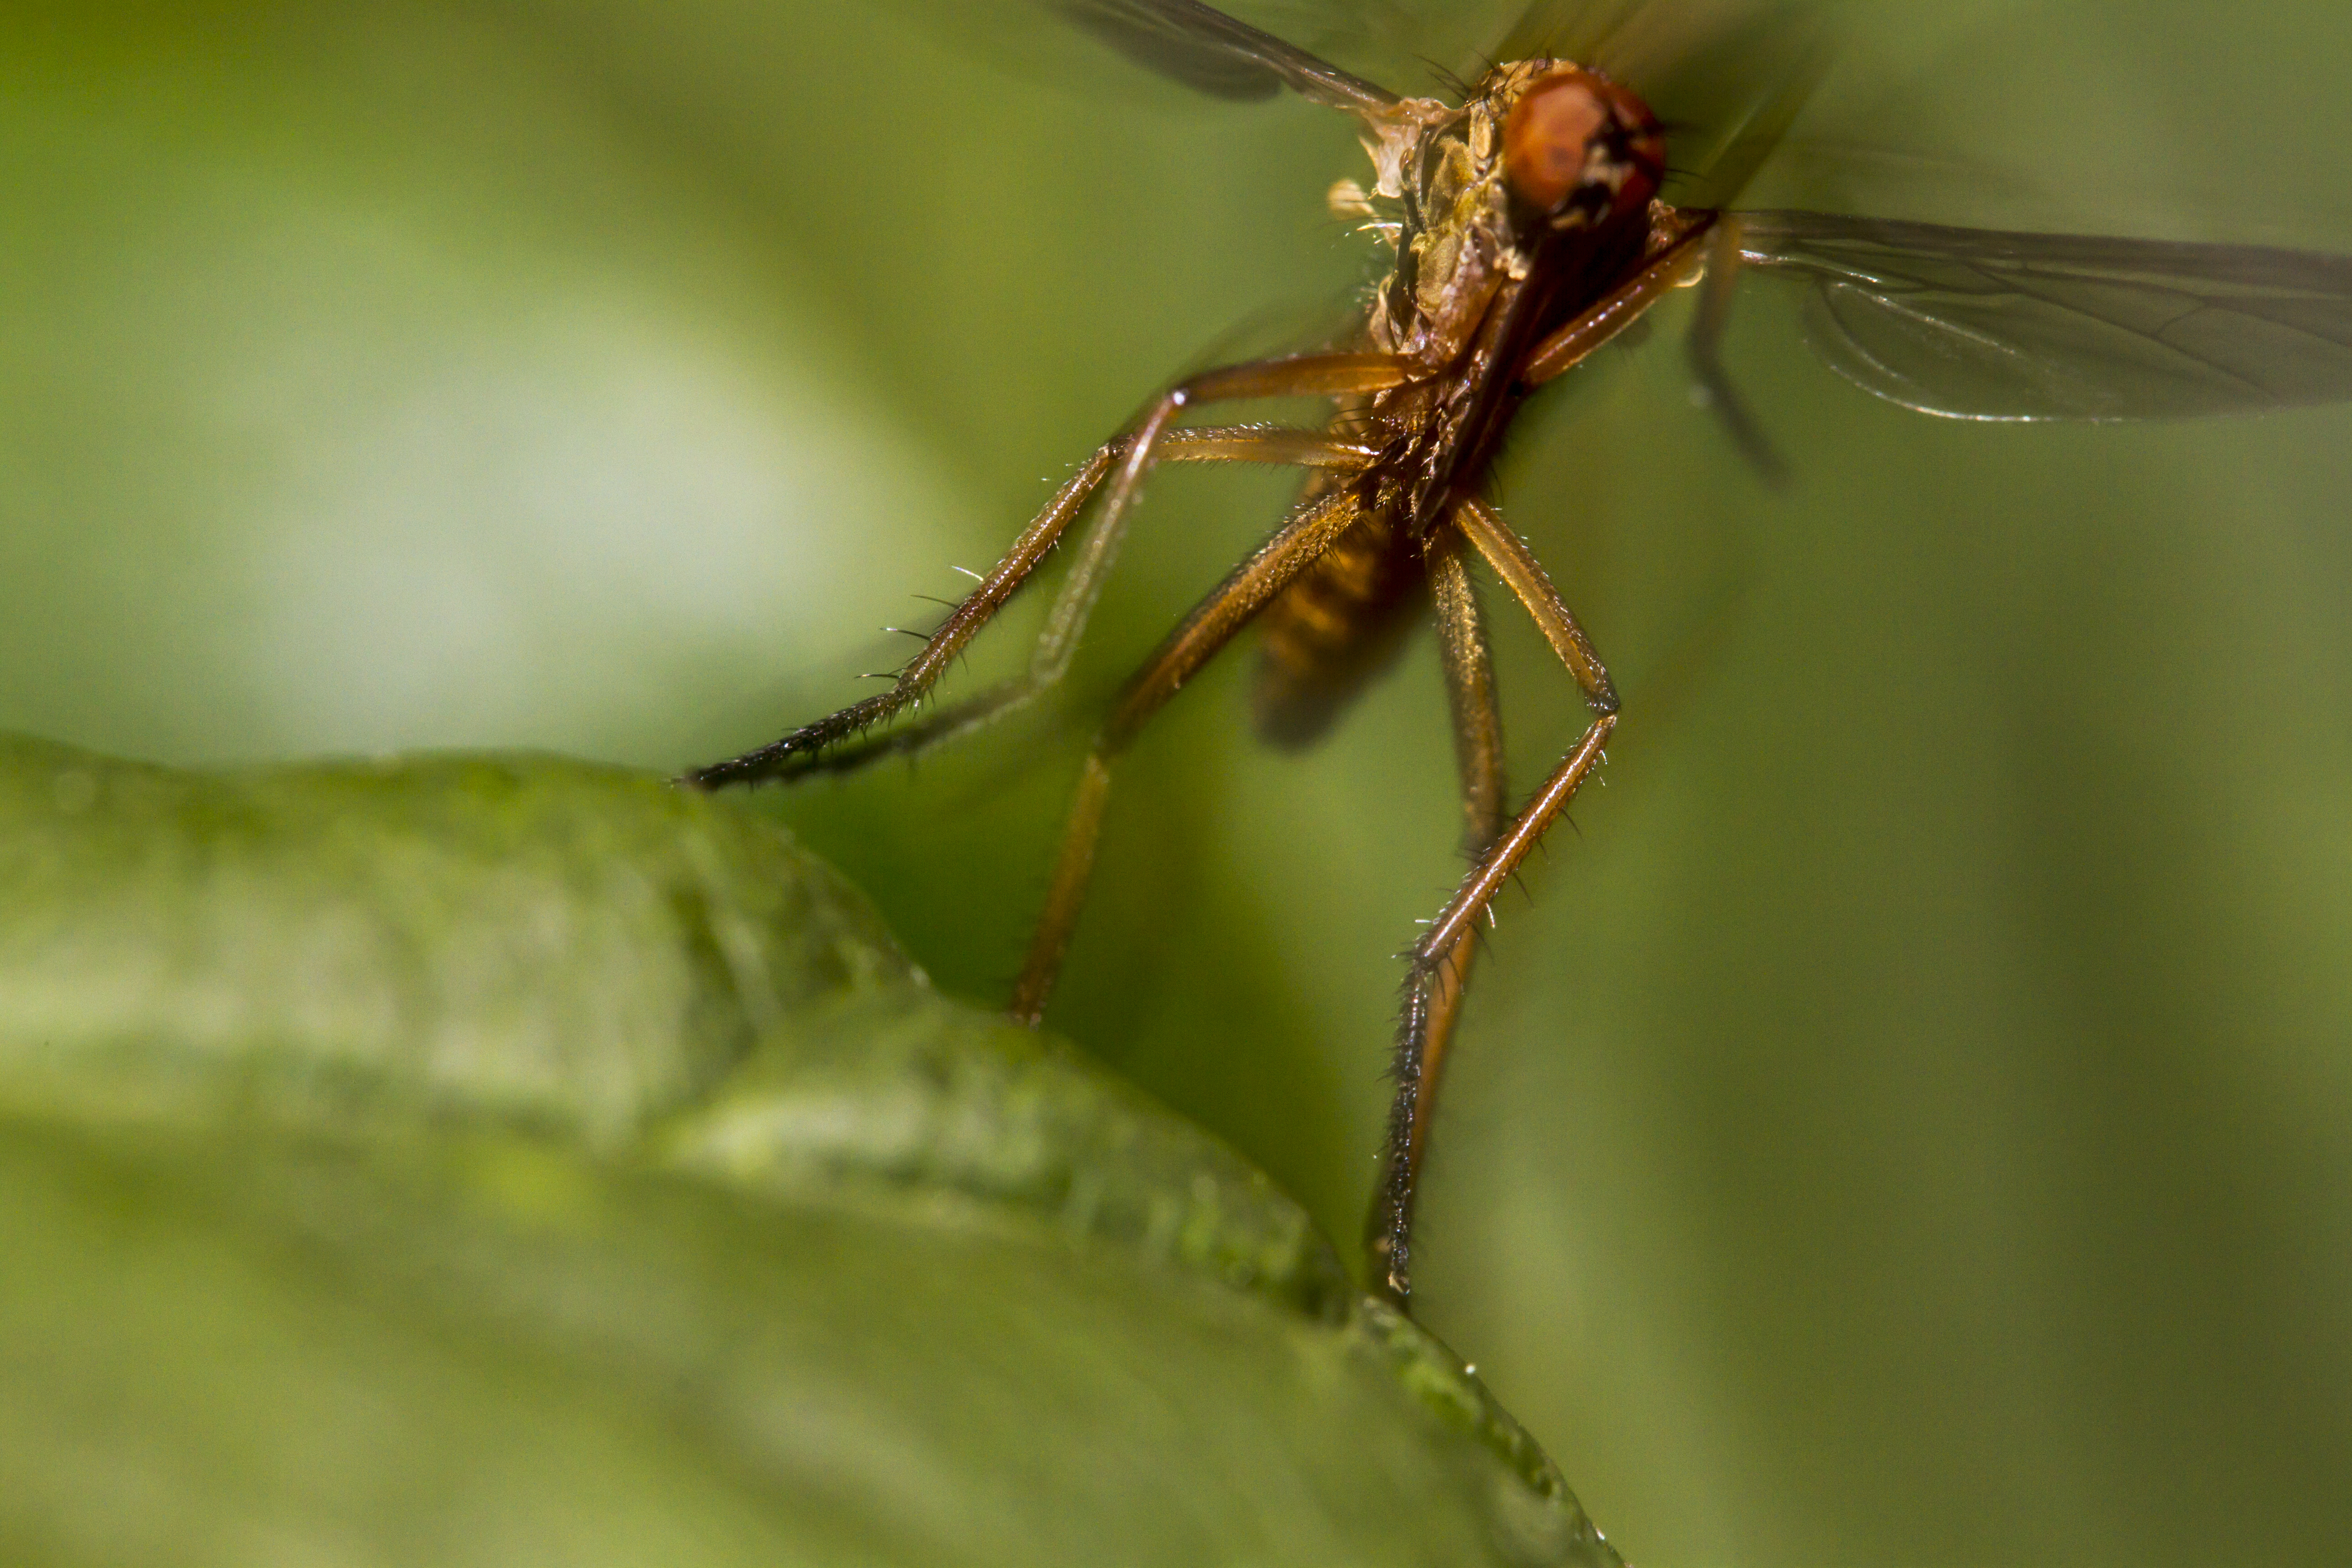
wing, photography, fly, green, insect, fauna, invertebrate, close up, uk, dragonfly, damselfly, peterborough, macro photography, arthropod, plant stem, dragonflies and damseflies, net winged insects